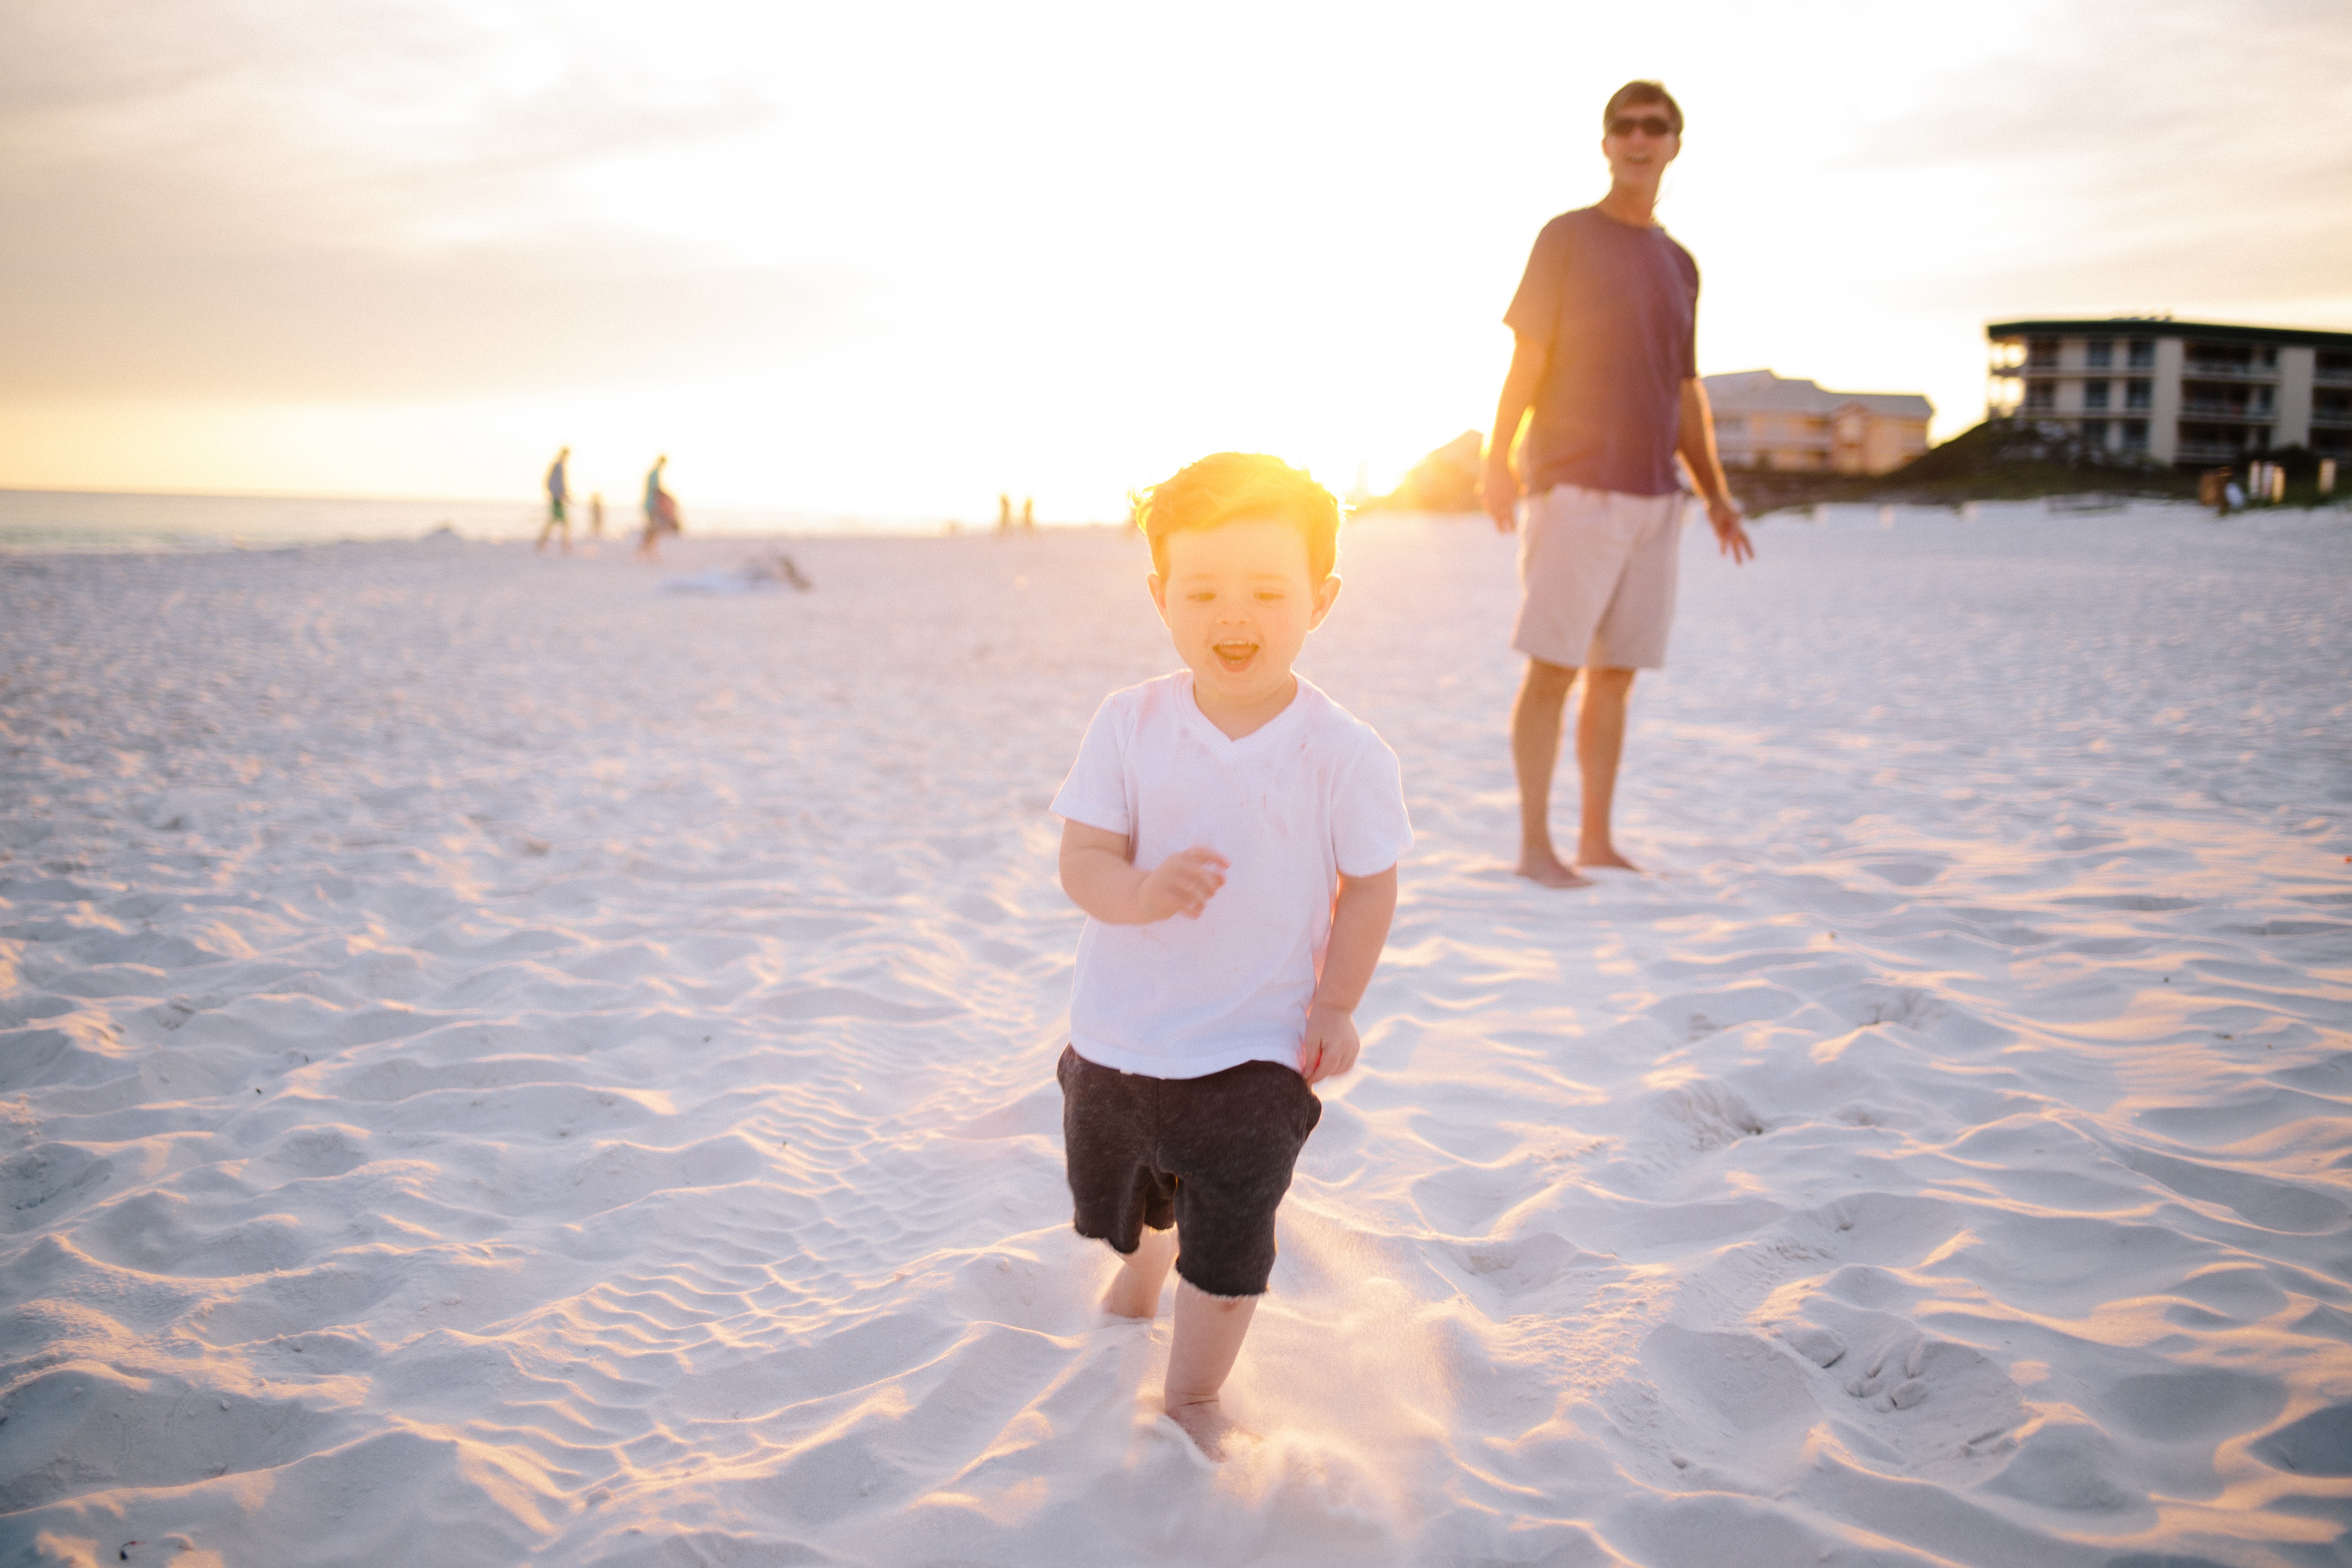
beach, sea, sand, ocean, people, sky, sun, sunrise, sunset, sunlight, kid, vacation, child, seashore, season, fun